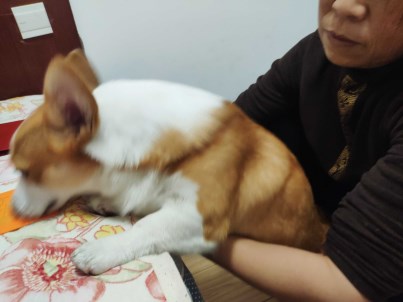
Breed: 2909-n000116-Cardigan